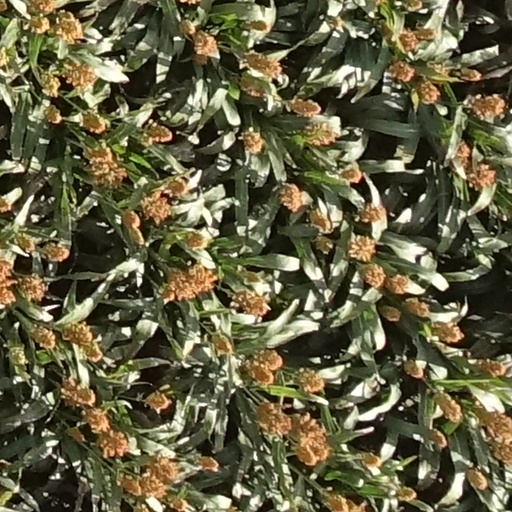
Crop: sorghum